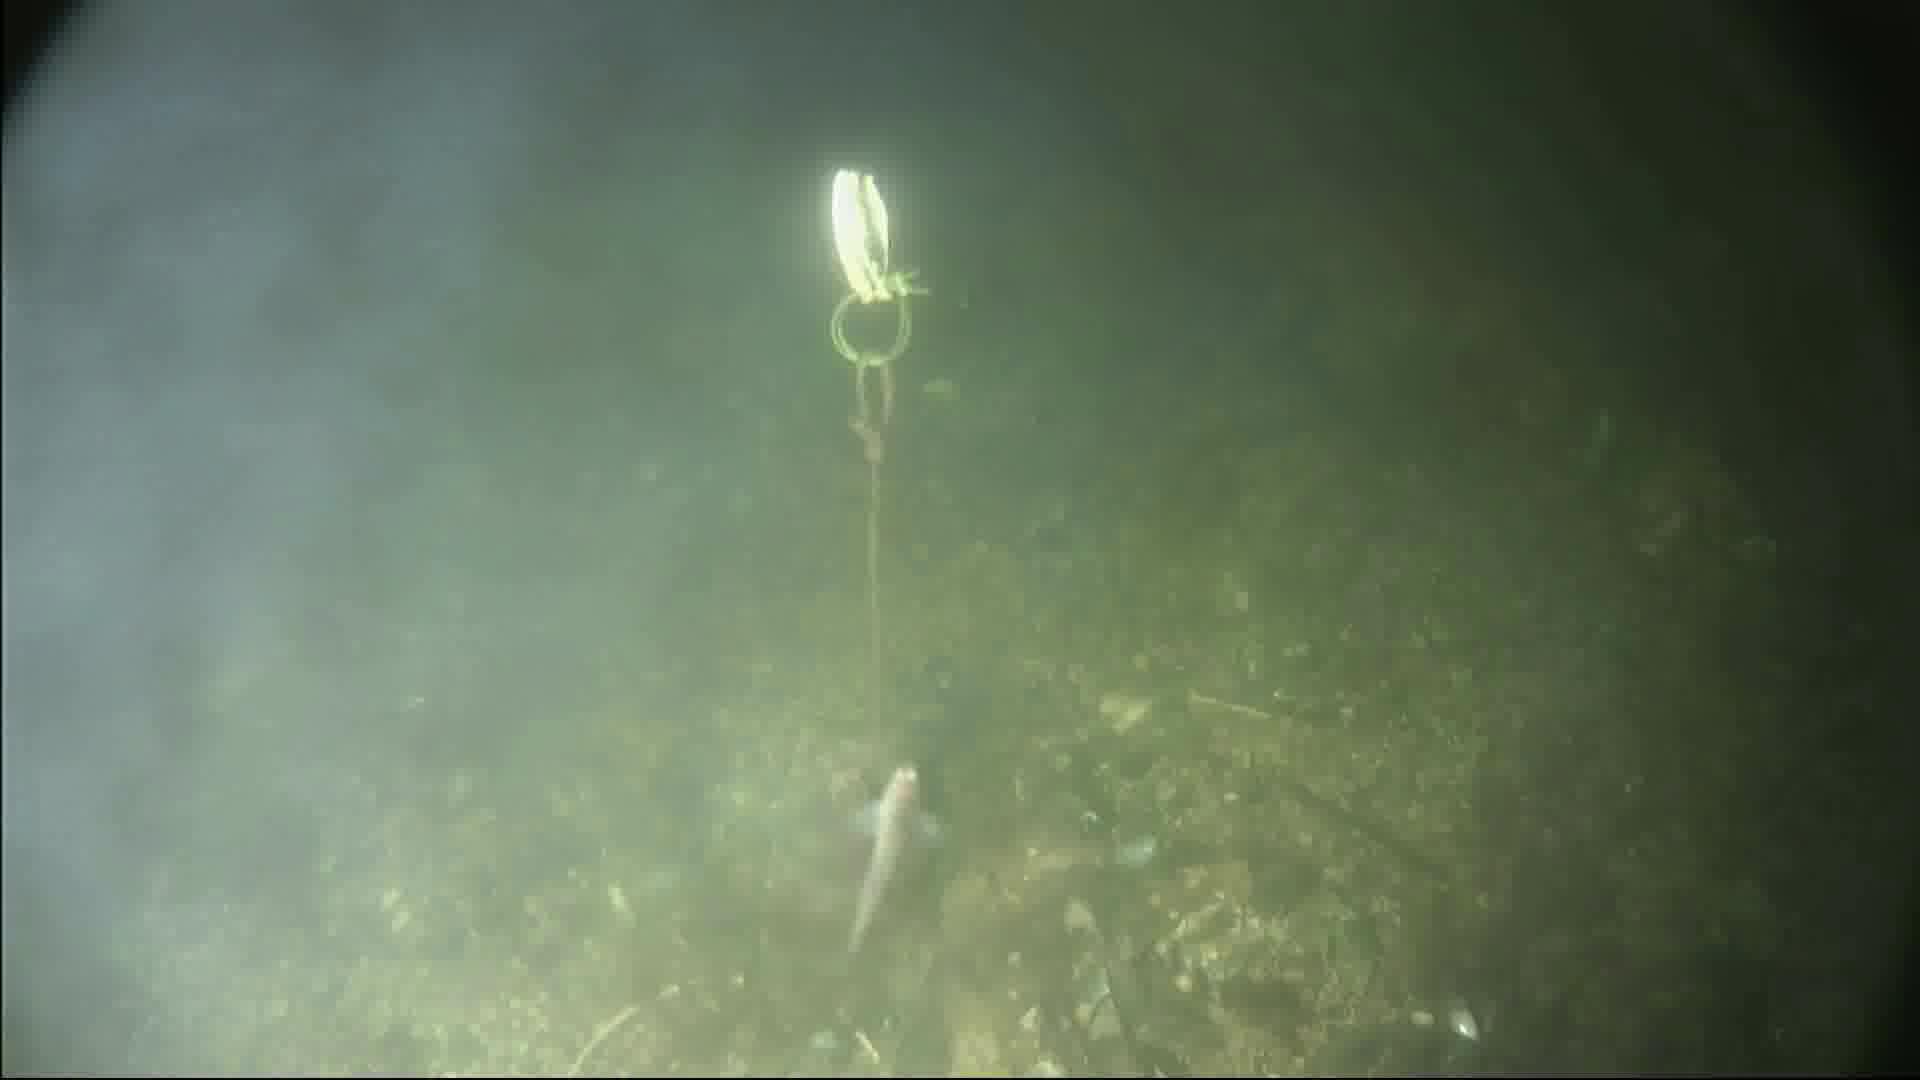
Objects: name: small_fish
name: crab